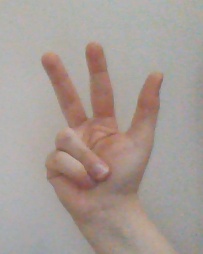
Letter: al